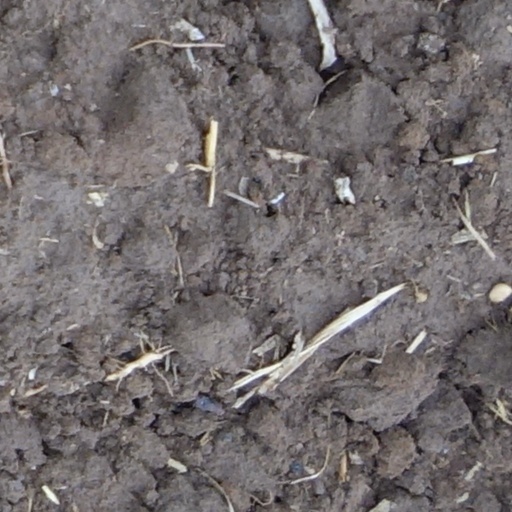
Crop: wheat